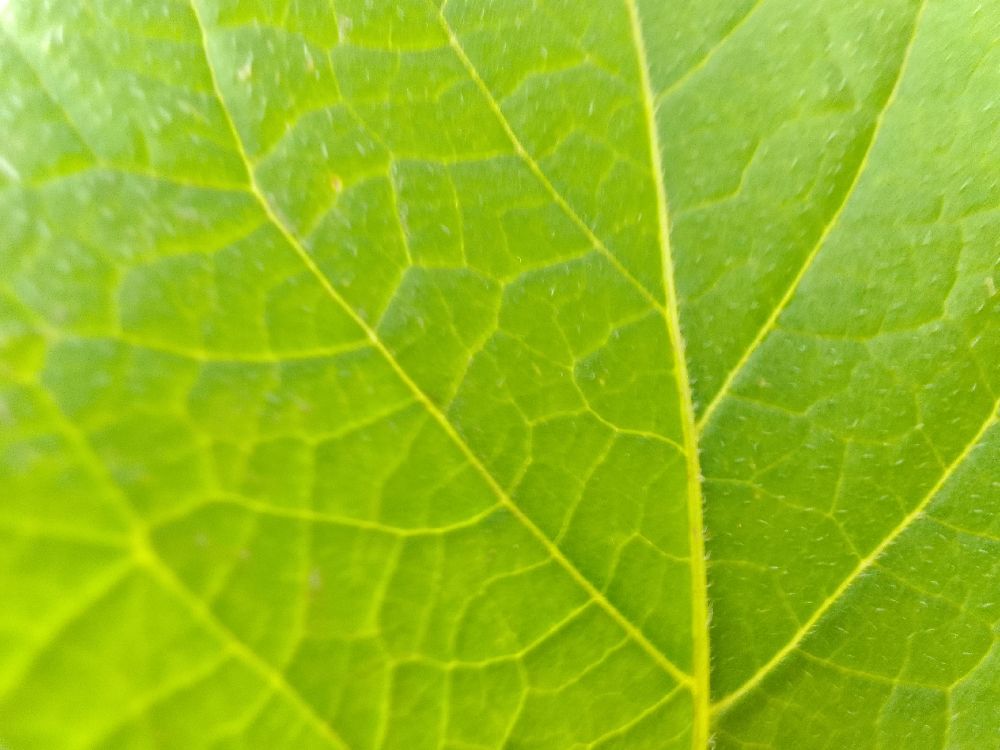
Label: Healthy